Thomas Louth

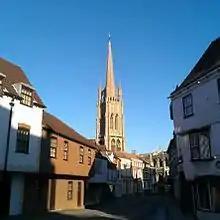
St James Church in Louth, Lincolnshire where Thomas was born

He was a native of Louth, Lincolnshire, and was sometimes known by the Latin version of his name, Thomas de Luda (people born in Louth are still called "Ludensians"). In 1324 he appears on a commission of oyer and terminer. In the same year, he was appointed a judge of the Court of Common Pleas (Ireland) but did not take up the latter office.